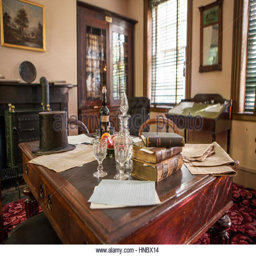
library and office or federal structure